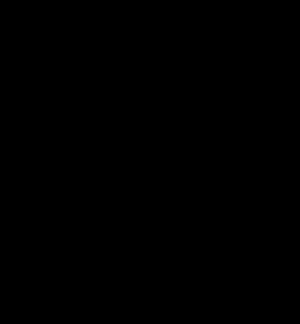
En art et en symbolisme, un croissant est généralement la forme produite quand un cercle est obturé partiellement par un autre cercle, ce qui reste est une forme entourée par deux arcs de différents diamètres et qui s'intersectent en deux points.